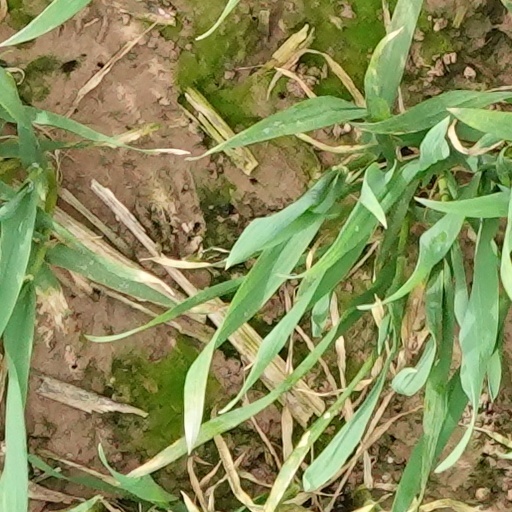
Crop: wheat